Eric J. Wesley

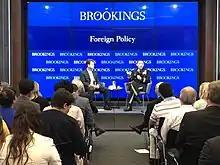
Wesley at the Brookings Institution with foreign policy expert and fellow Michael E. O'Hanlon, speaking about Army modernization on September 24, 2019

Wesley was promoted to brigadier general in 2014 while in Kabul, Afghanistan. While in this role, he reorganized the numbers of deployed personnel in the country under the direction of General Joseph Dunford and Milley. Subsequently selected to serve as the Deputy Commanding General for Support for the 1st Infantry Division, Wesley returned to Fort Riley, Kansas in September 2014 where he was the acting senior mission commander at the base while the division was deployed.